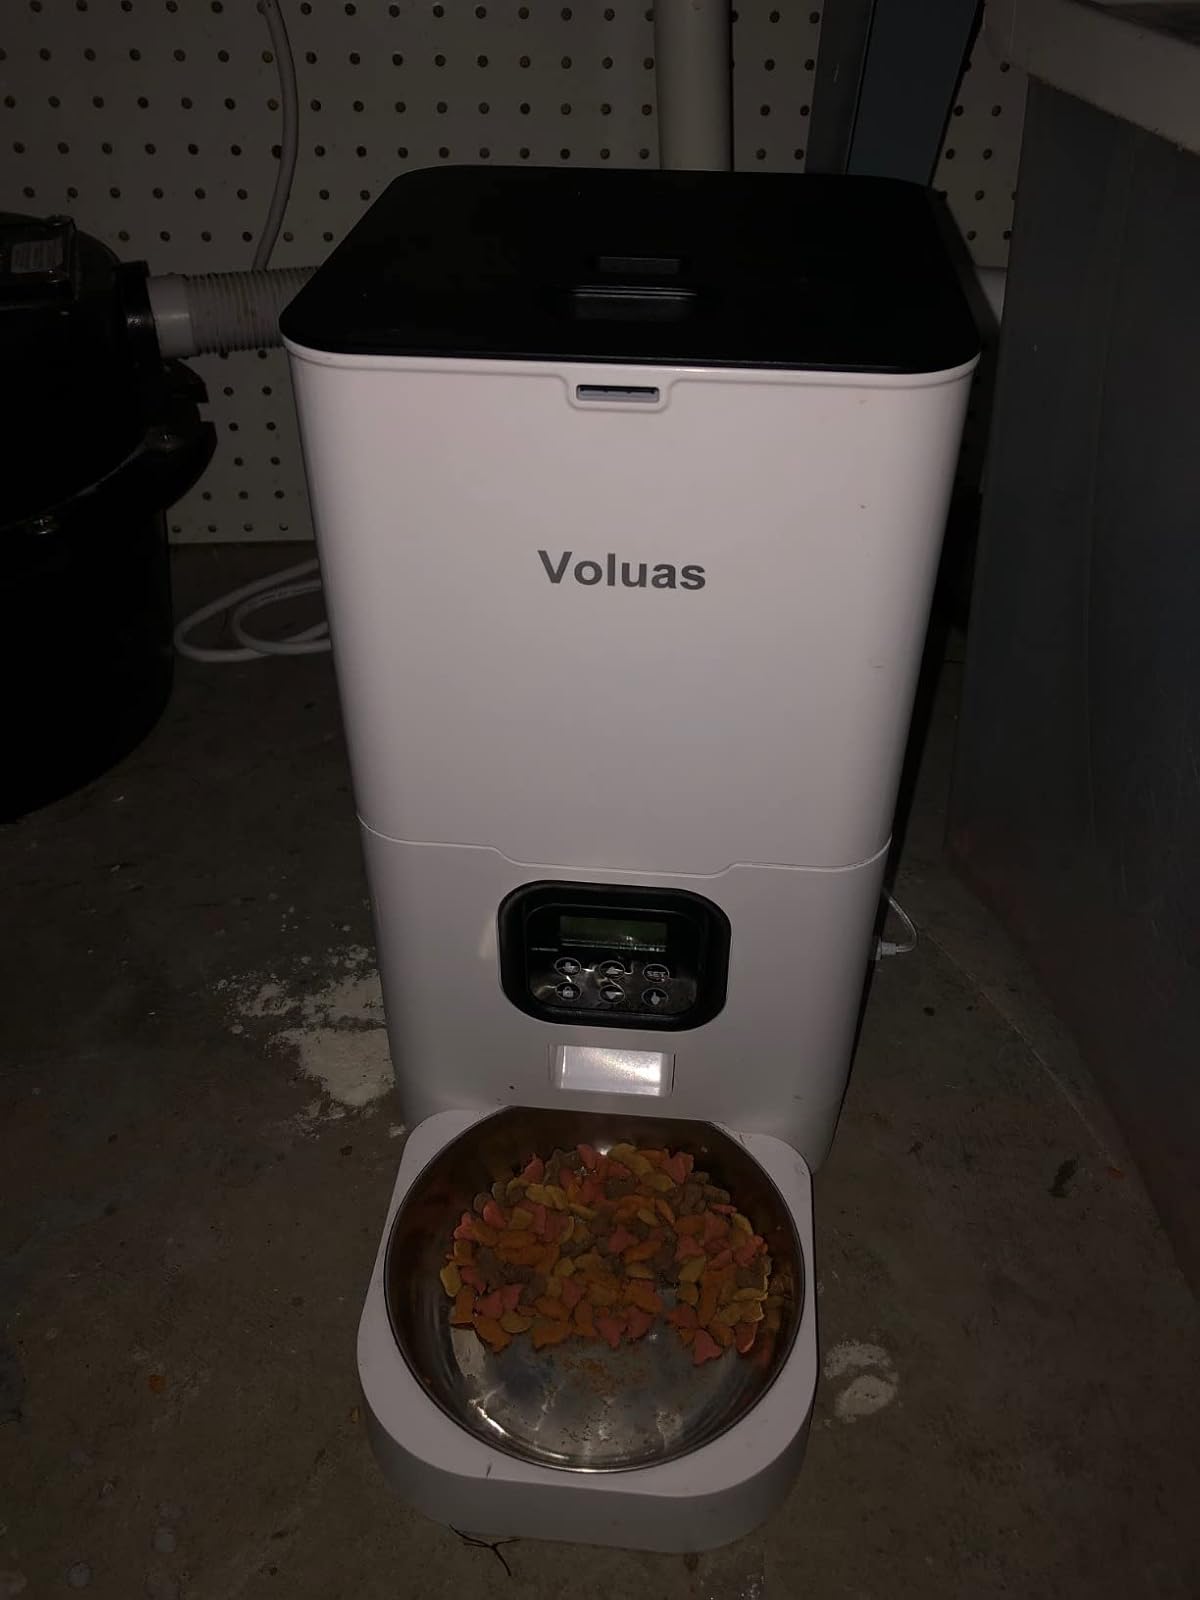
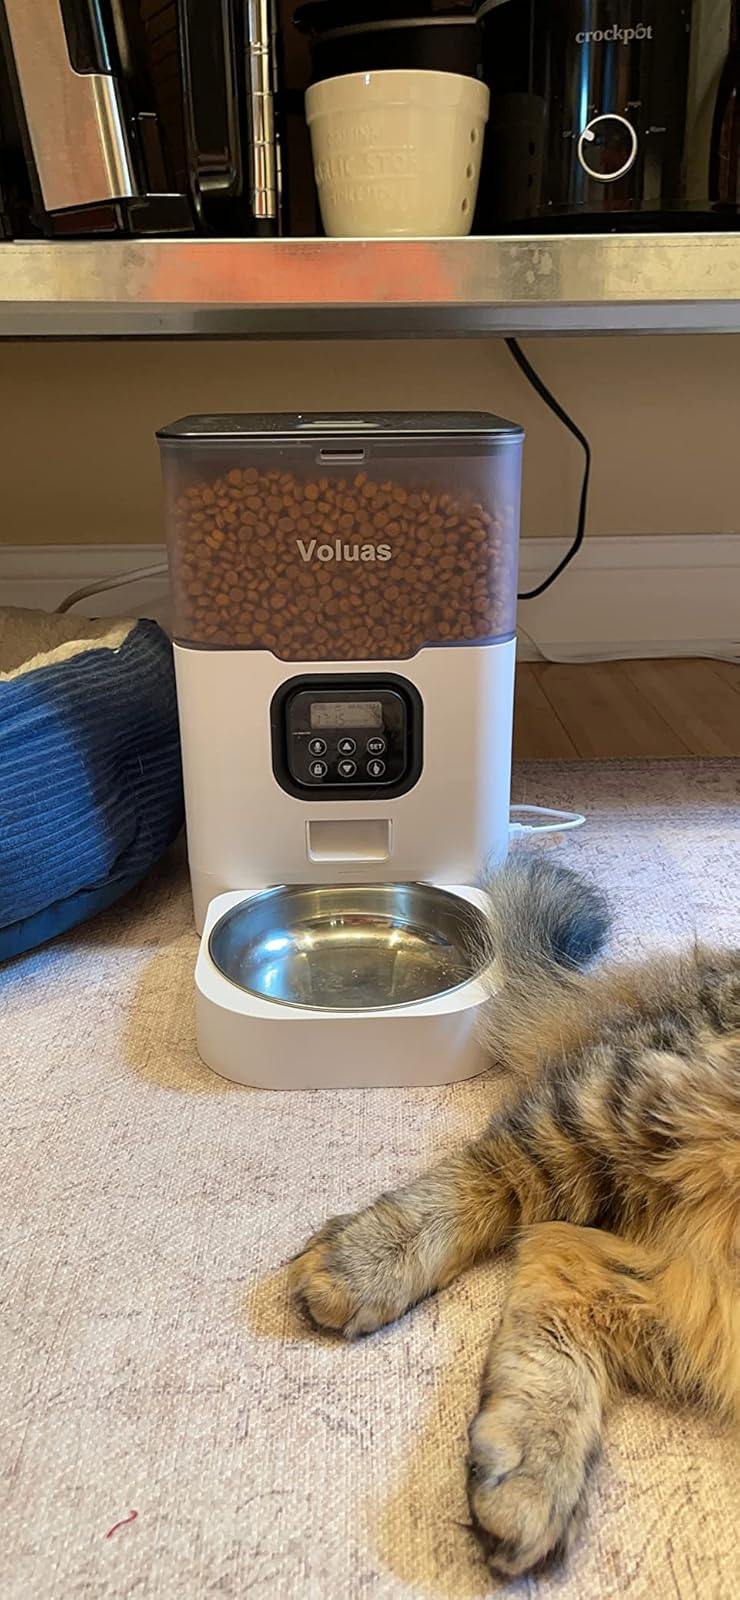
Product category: items_feeder
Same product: no